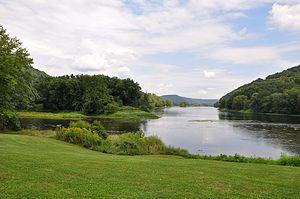
French Creek est un affluent de la rivière Allegheny qui coule dans l'État de Pennsylvanie et celui de New York aux États-Unis.